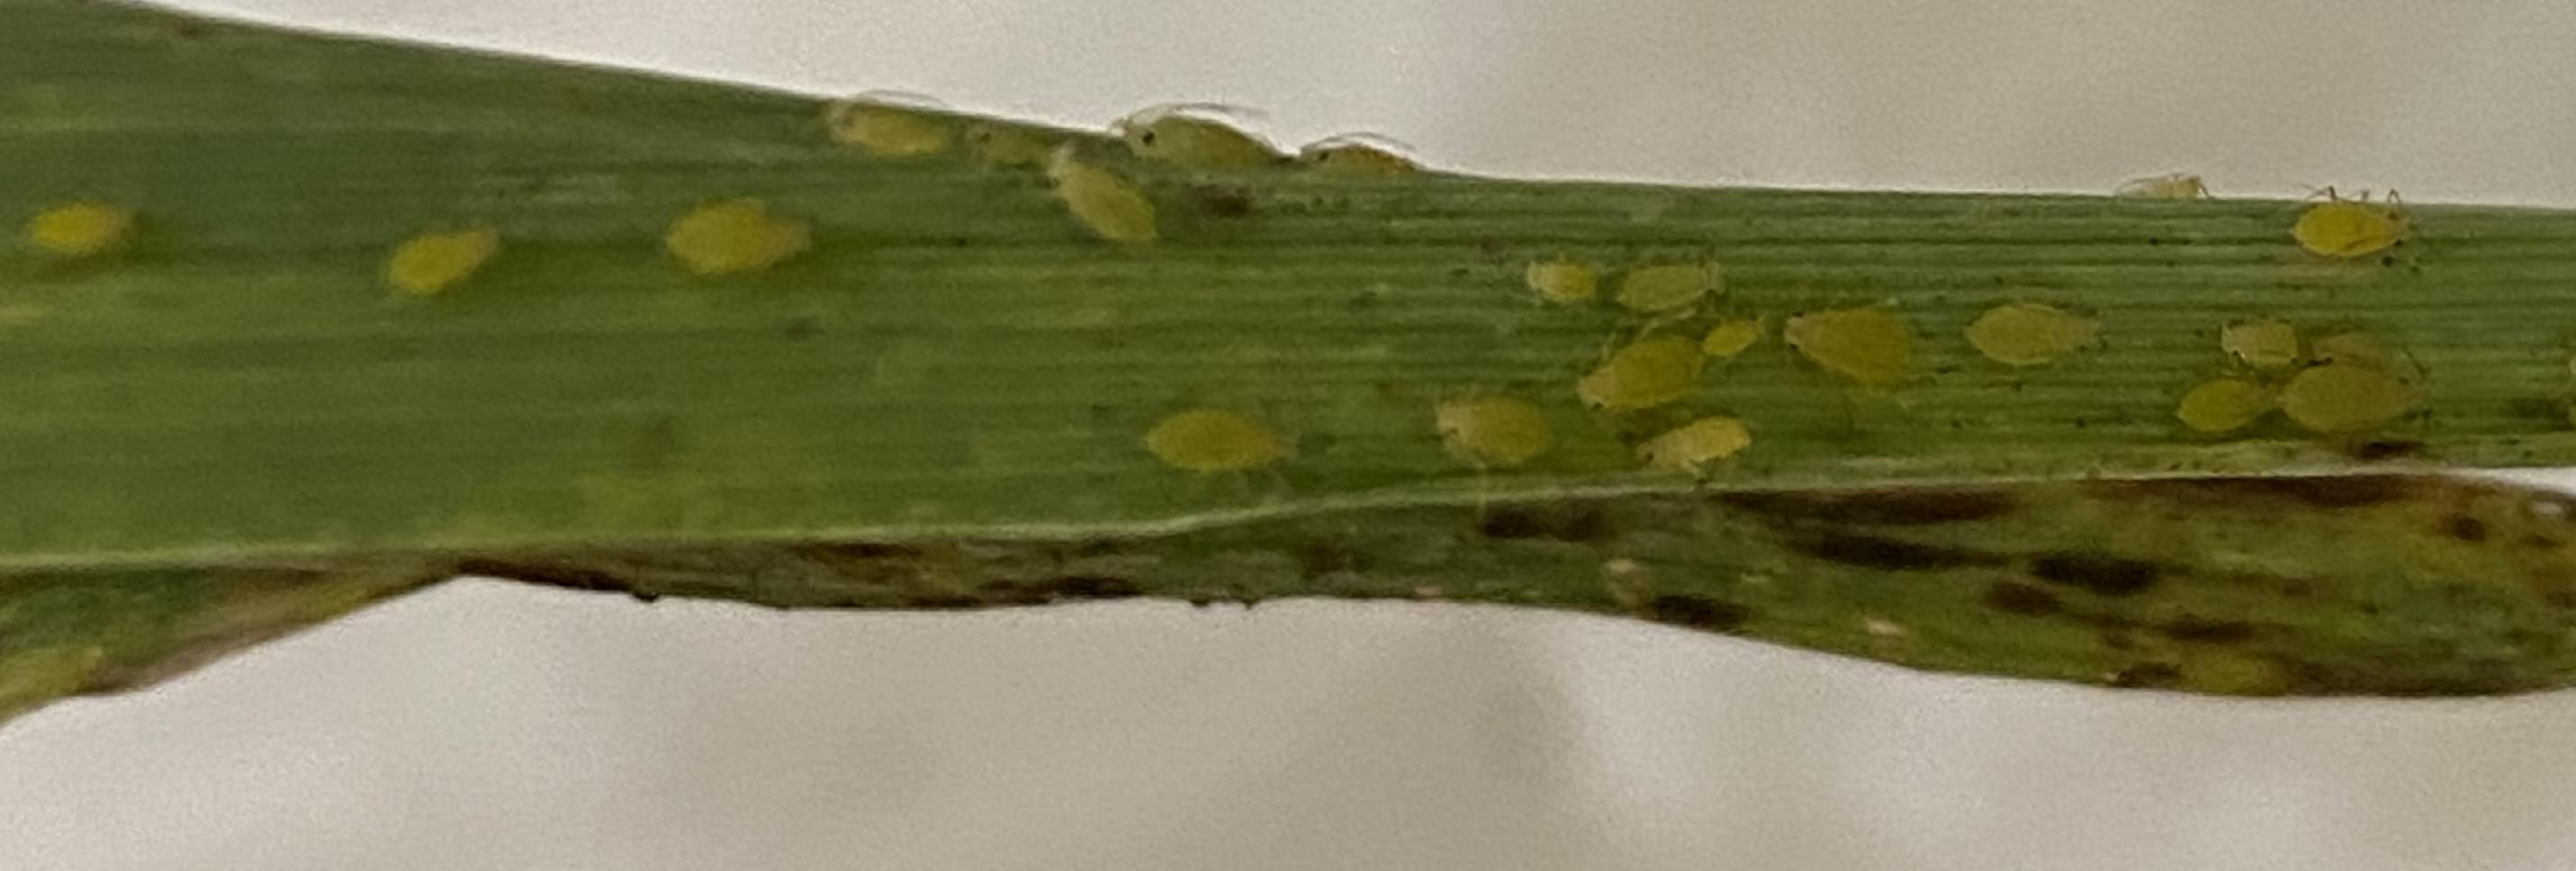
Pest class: cereal_grass_aphid